Syssphinx bicolor

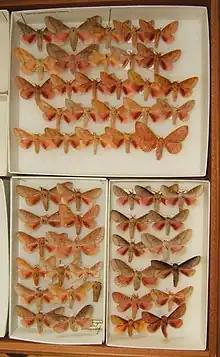
Honey locust moth variation

The wings vary from a grayish color to yellow to orange to dark reddish brown, with a variable amount of black spotting and pinkish shading. The forewing postmedial line runs to the costa before the apex. On the forewing, the white reniform spot may be double, single, or may be lacking. The wingspan measures .